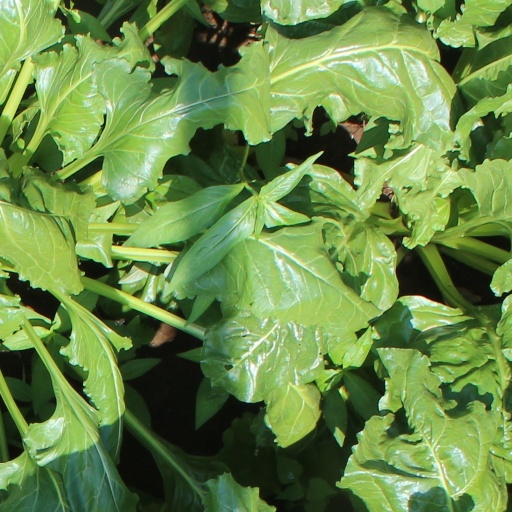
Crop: sugar beet